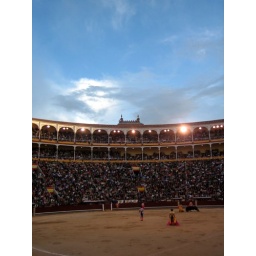
the sky above the sand